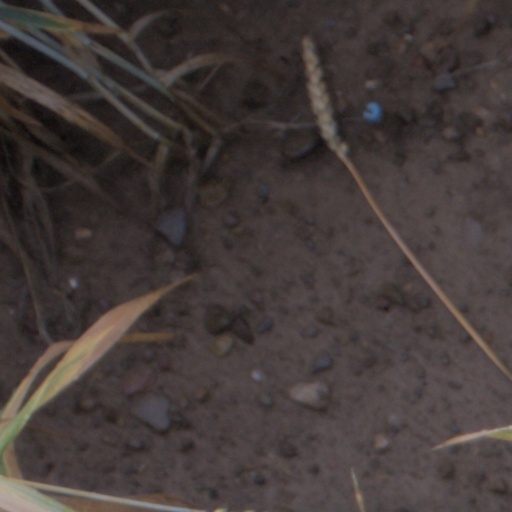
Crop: wheat